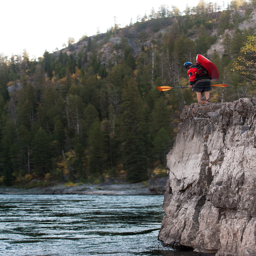
a kayaker walks upstream along river on a cliff